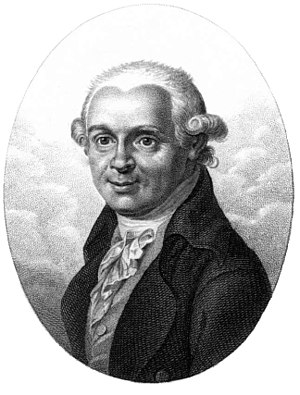
Geologi / Geologiens historie / 1700-tallet: neptunisme og plutonisme
Neptunismens grundlægger Abraham Werner.
Geologi er en geovidenskab, der som emne har den faste jordklode med dens bjergarter og jordarter og disses sammensætning, dannelse og omdannelse gennem tiden. Geologi beskæftiger sig med jordklodens materialer, med de processer som danner materialerne og med de lange tidsrum, gennem hvilke processerne virker. Indenfor geologien studeres også solsystemets klippeplaneter og måner, fx Mars og Månen. Den geologiske videnskab overlapper de andre geovidenskaber, fx hydrologi, geofysik og meteorologi, samt biologi, gennem underdisciplinen palæontologi, studiet af fortidens dyr og planter.